Passenger rail terminology

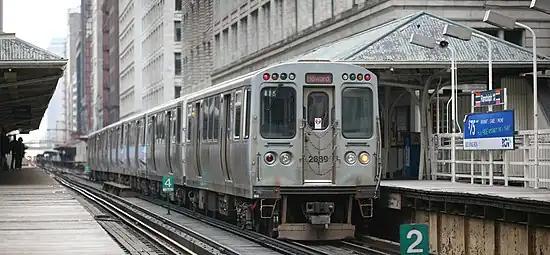
A 2600 series car brings up the rear of a Red Line train (temporarily rerouted through the elevated tracks of the Chicago Loop) at Randolph/Wabash.

The German complementary term is "" and the opposite "Kleinbahn". These terms were defined to distinguish different axle loads and connected construction rules. Today the term "Vollbahn" is not common and "Kleinbahn" is used for narrow-gauge lines.